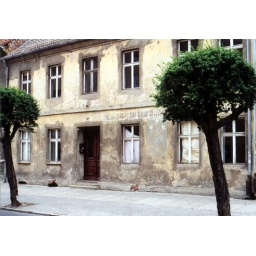
building with two trees in neuruppin